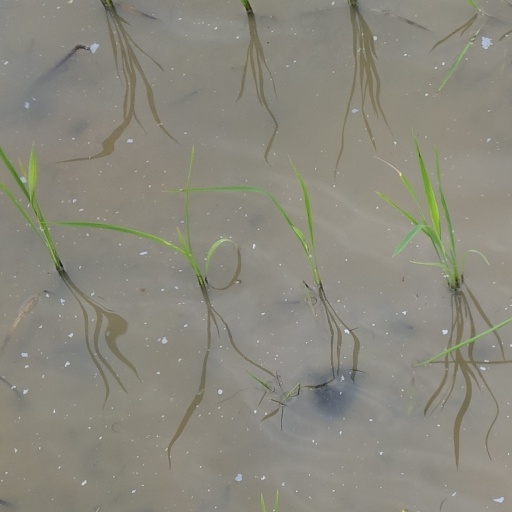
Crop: rice